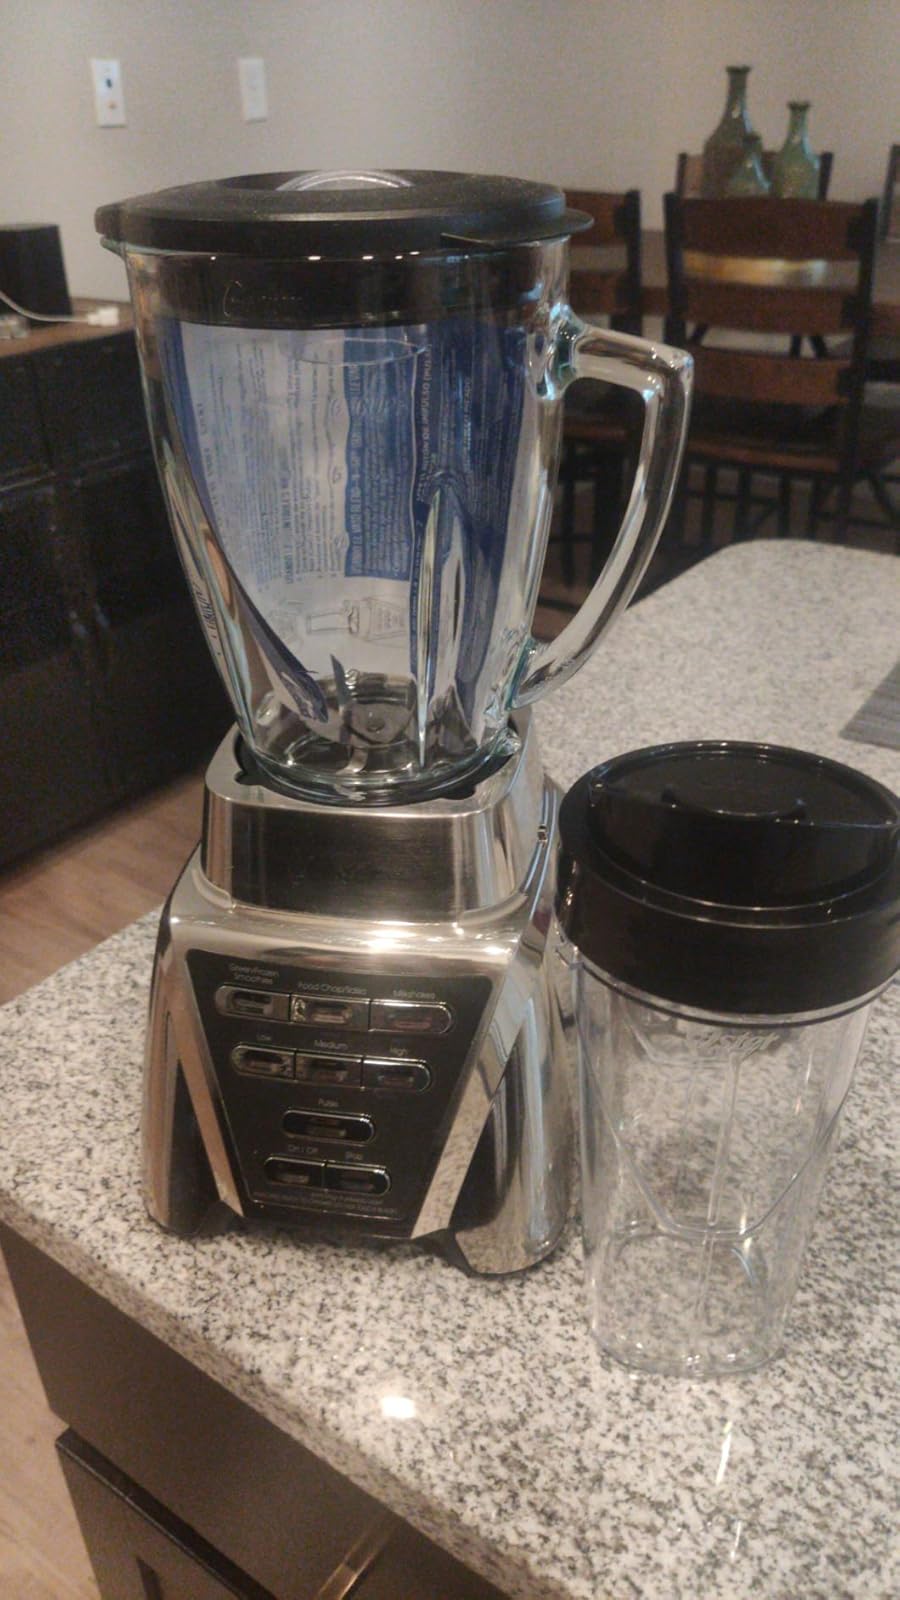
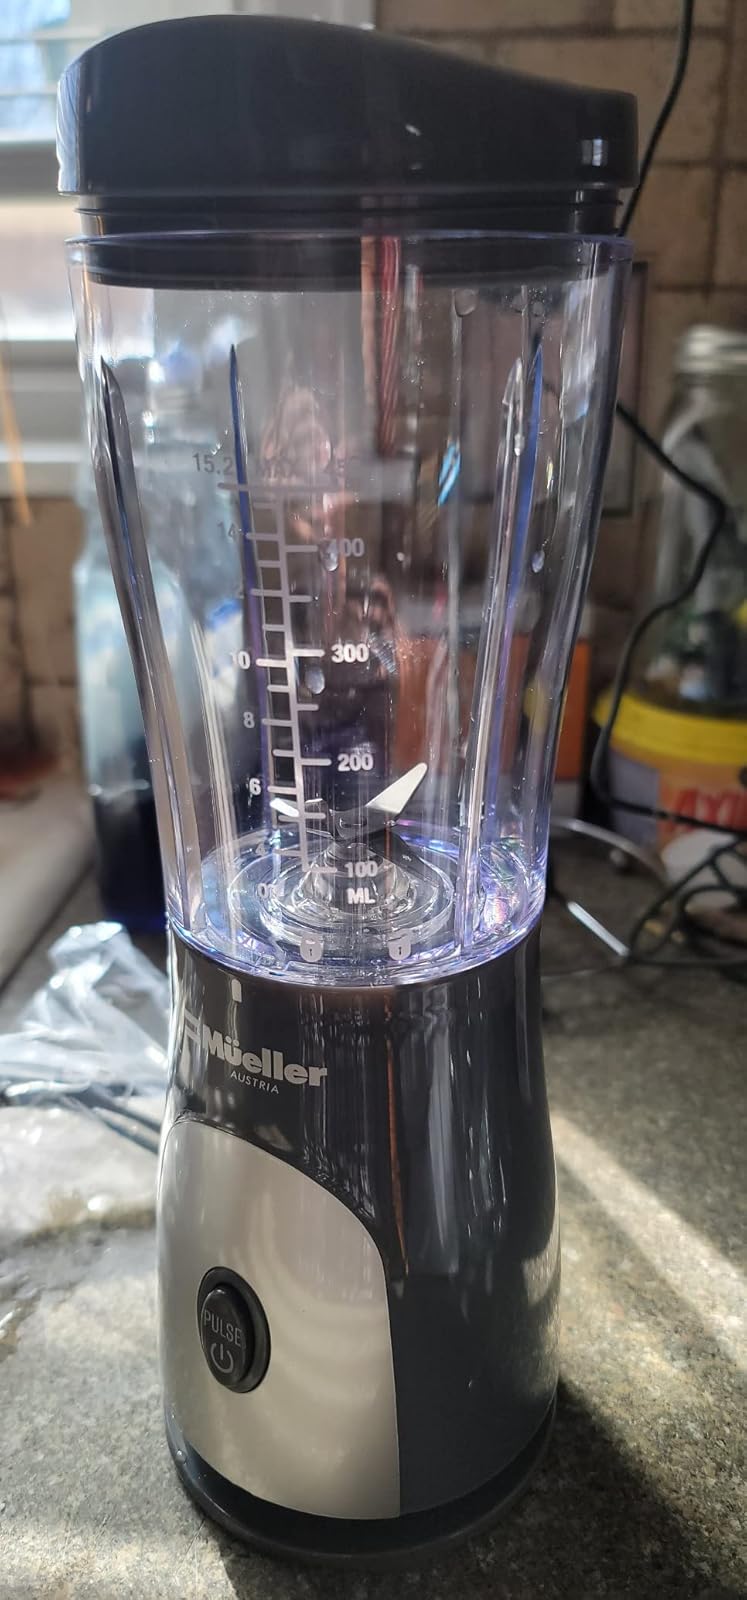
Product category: items_blender
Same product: no